Paddleboard Yoga

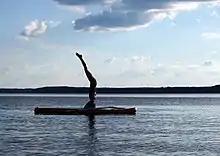
Paddleboard Yoga

Paddleboard Yoga, invented by 2009, is the practice of modern yoga as exercise, and sometimes specific transitions between postures, while stand up paddleboarding, usually with the board in calm water, such as a lake.